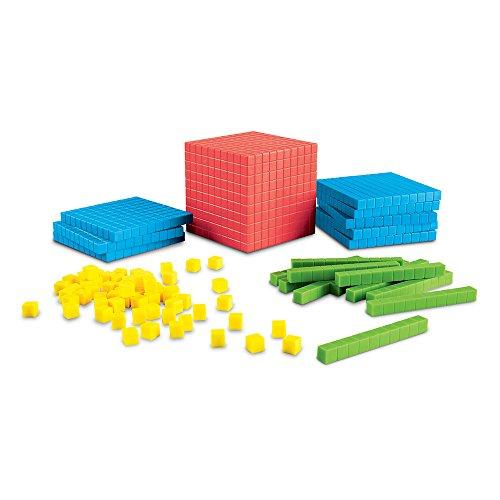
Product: Learning Resources Brights Base 10 Starter Set
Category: Toys & Games | Learning & Education | Counting & Math Toys
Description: Set includes: 100 individual bright and colorful units, 30 rods, 10 flats, 1 cube, and 107 page Base Ten Book.
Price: $35.24
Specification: ASIN:B00S2XPK7A|ShippingWeight:3.15pounds(Viewshippingratesandpolicies)|DomesticShipping:ItemcanbeshippedwithinU.S.|InternationalShipping:ThisitemcanbeshippedtoselectcountriesoutsideoftheU.S.LearnMore|DateFirstAvailable:December31,2014